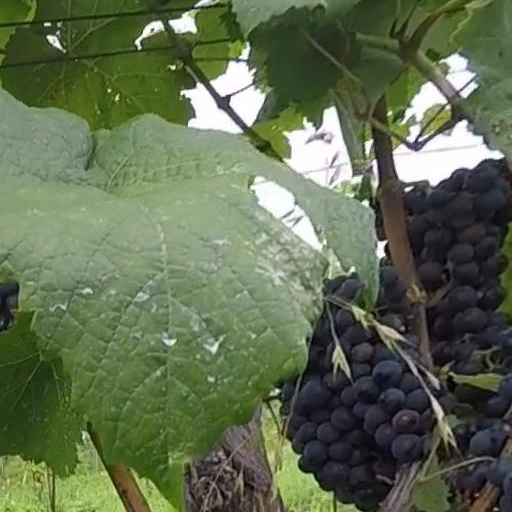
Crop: grape